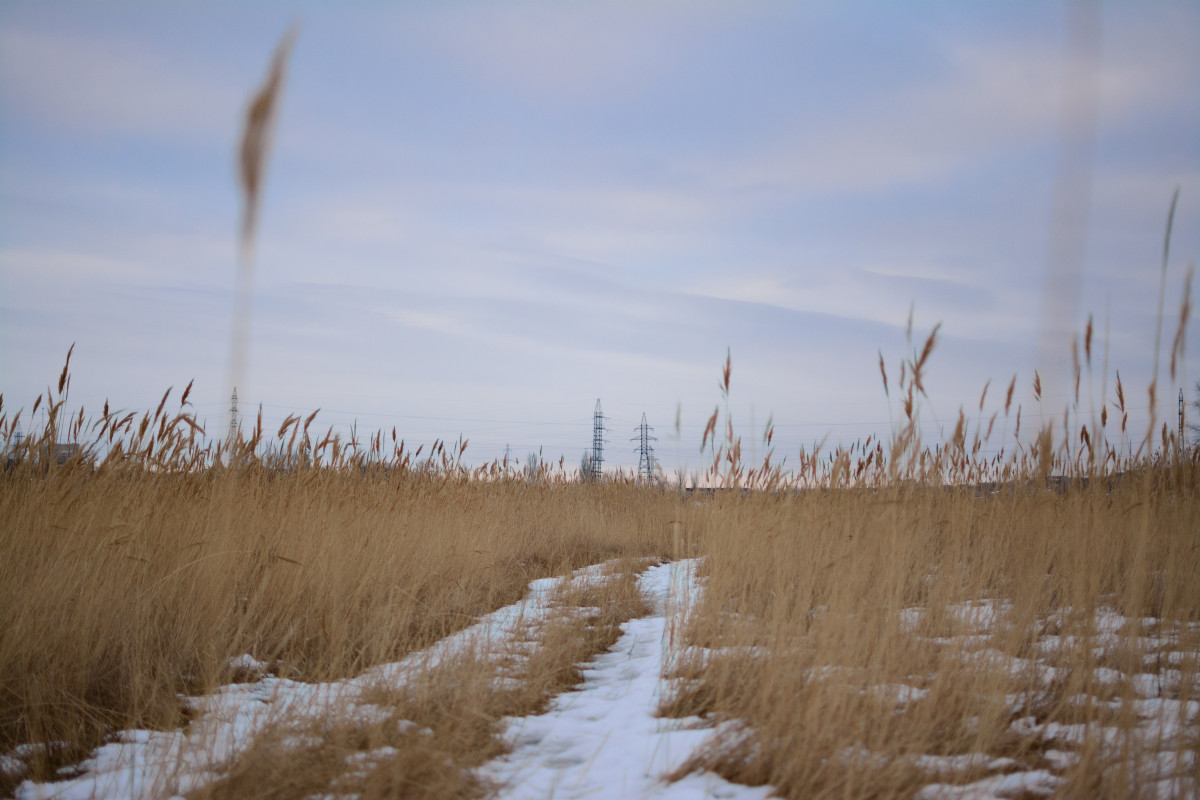
Tags: sand, horizon, marsh, cloud, sky, field, prairie, morning, wind, agriculture, plain, wetland, habitat, steppe, rural area, natural environment, atmospheric phenomenon, grass family